Courtship

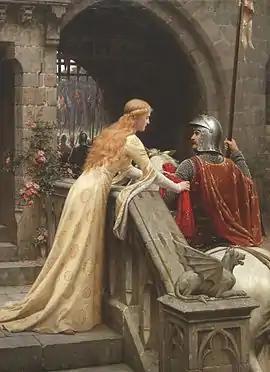
"God Speed" by English artist Edmund Leighton, 1900: depicting an armored knight departing for war and leaving behind his wife or sweetheart

Courtship is the period wherein some couples become familiar with each other prior to a possible marriage or committed romantic, "de facto" relationship. Courtship traditionally may begin after a betrothal and may conclude with the celebration of marriage. A courtship may be an informal and private matter between two people or may be a public affair, or a formal arrangement with family approval. Traditionally, in the case of a formal cisnormative heterosexual engagement, it is the role of a male to actively "court" or "woo" a female, thus encouraging the female to be receptive to a marriage proposal.